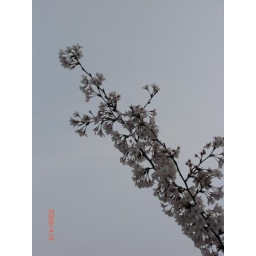
flowers in sky 11